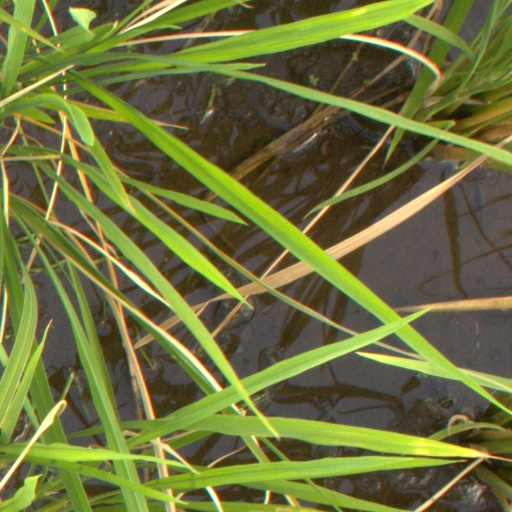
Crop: rice